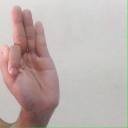
अक्षर: फ